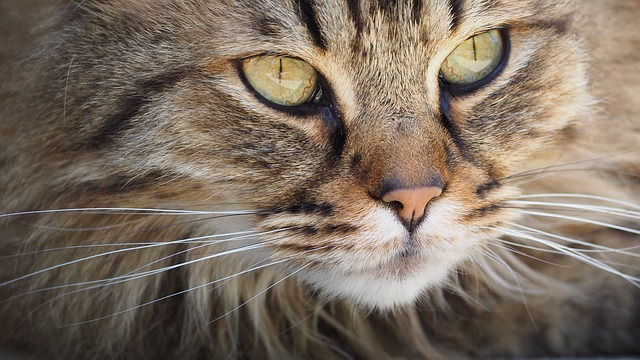
Label: cat